Gavin Maxwell

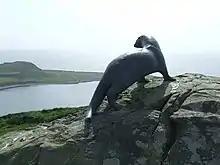

During World War II, Maxwell served as an instructor with the Special Operations Executive. He was invalided out with the rank of Major in 1944. After the war, he purchased the Isle of Soay off Skye in the Inner Hebrides, Scotland. According to his book "Harpoon at a Venture" (1952), poor planning and a lack of finance meant his attempt to establish a basking shark fishery there between 1945 and 1948 proved unsuccessful and the island was sold to his business partner, Tex Geddes.